Sagaholm

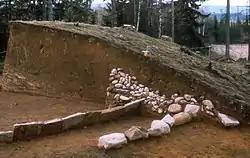
Sagaholmshögen)

Sagaholmshögen is a cairn dating from the early Nordic Bronze Age (c. 1700–500 BC).